Ricardo Rada Peral

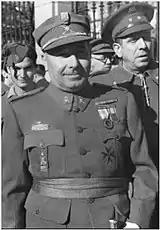
Rada, 1941

In late 1939, Rada temporarily assumed command of Cuerpo de Ejército de Castilla; later he ceded the 152. and assumed command of 13. Division, based in Barcelona. He was also nominated inspector of armored troops, a branch hardly existent in the Spanish army and composed mostly of the captured ex-Soviet T-26 vehicles. A spate of honors followed, with Medalla de Campaña, Cruz Roja del Mérito Militar, and two Cruces de Guerra. In 1940, he was nominated Presidente de la Sociedad de Socorros Mutuos del Arma de Infantería. The same year he visited Nazi Germany learning from tank warfare experiences in Poland and was awarded the Verdienstorden vom Deutschen Adler, apart from Portuguese and Italian honors received later. In 1941, he was nominated vocal suplente in ; it is not clear how long he served. In 1942, Rada was promoted to division general; in 1943 he ceased as jefe of 13. Division and assumed command of División Acorazada, the first armored division in the Spanish army. At this post, he served until 1945.